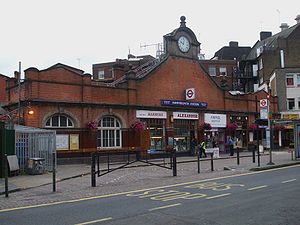
Hammersmith & City line / Stationer
Hammersmith & City line er en del af London Underground, farvet en laksefarvet nuance af lyserød på netværkskortet. Den forbinder Hammersmith i vest med Barking i øst ved at køre gennem den nordlige del af det centrale London. Den var tidligere en del af Metropolitan line, og omfatter den ældste underjordiske jernbane i verden, strækningen mellem Paddington og Farringdon, der åbnede d. 10. januar 1863. Den oprindelige Hammersmith & City line åbnede 13. juni 1864, på trods af selve Hammersmith station flyttede til en anden lokalitet i 1868.